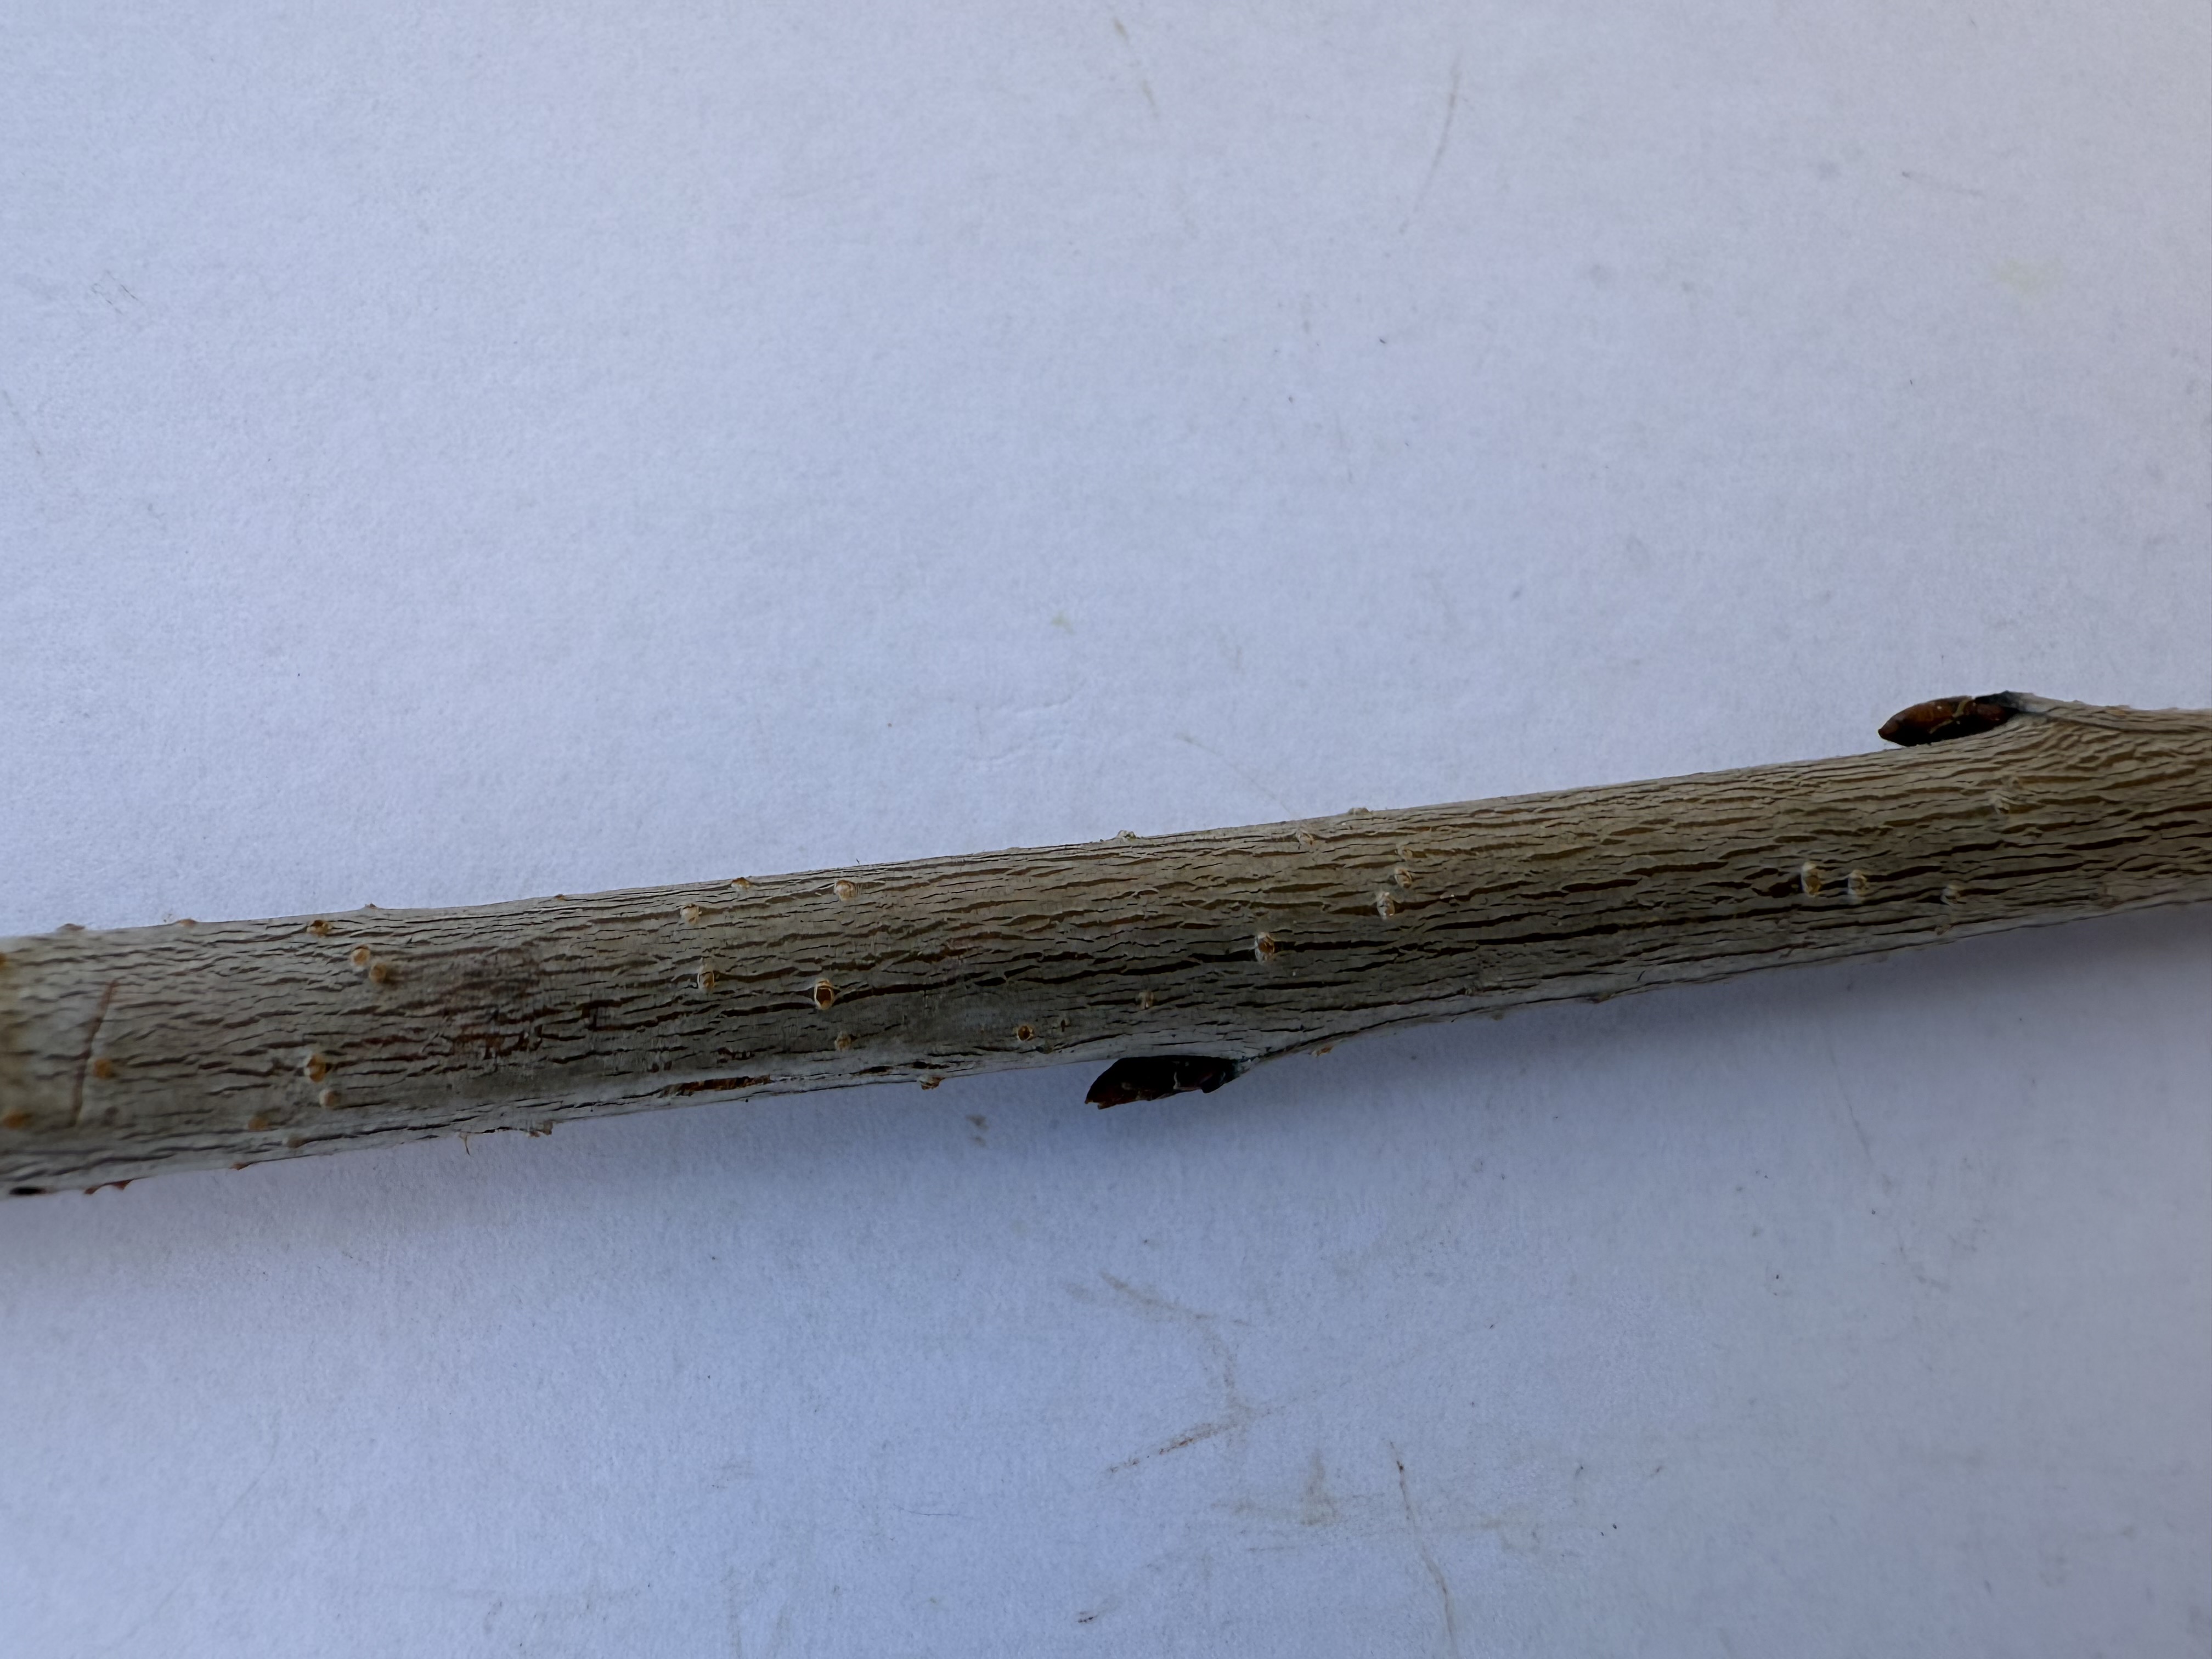
Variety: Napolyon Cherry